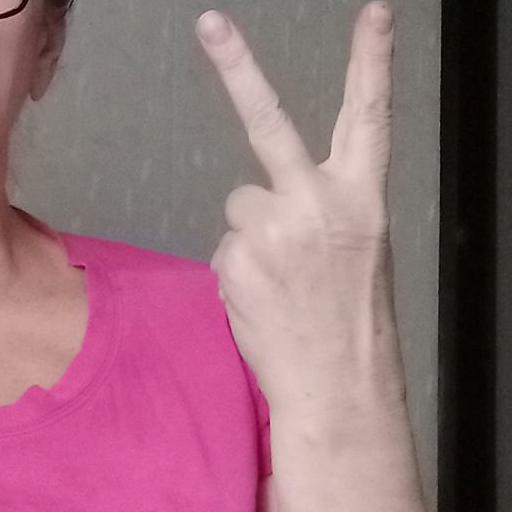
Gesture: peace_inverted